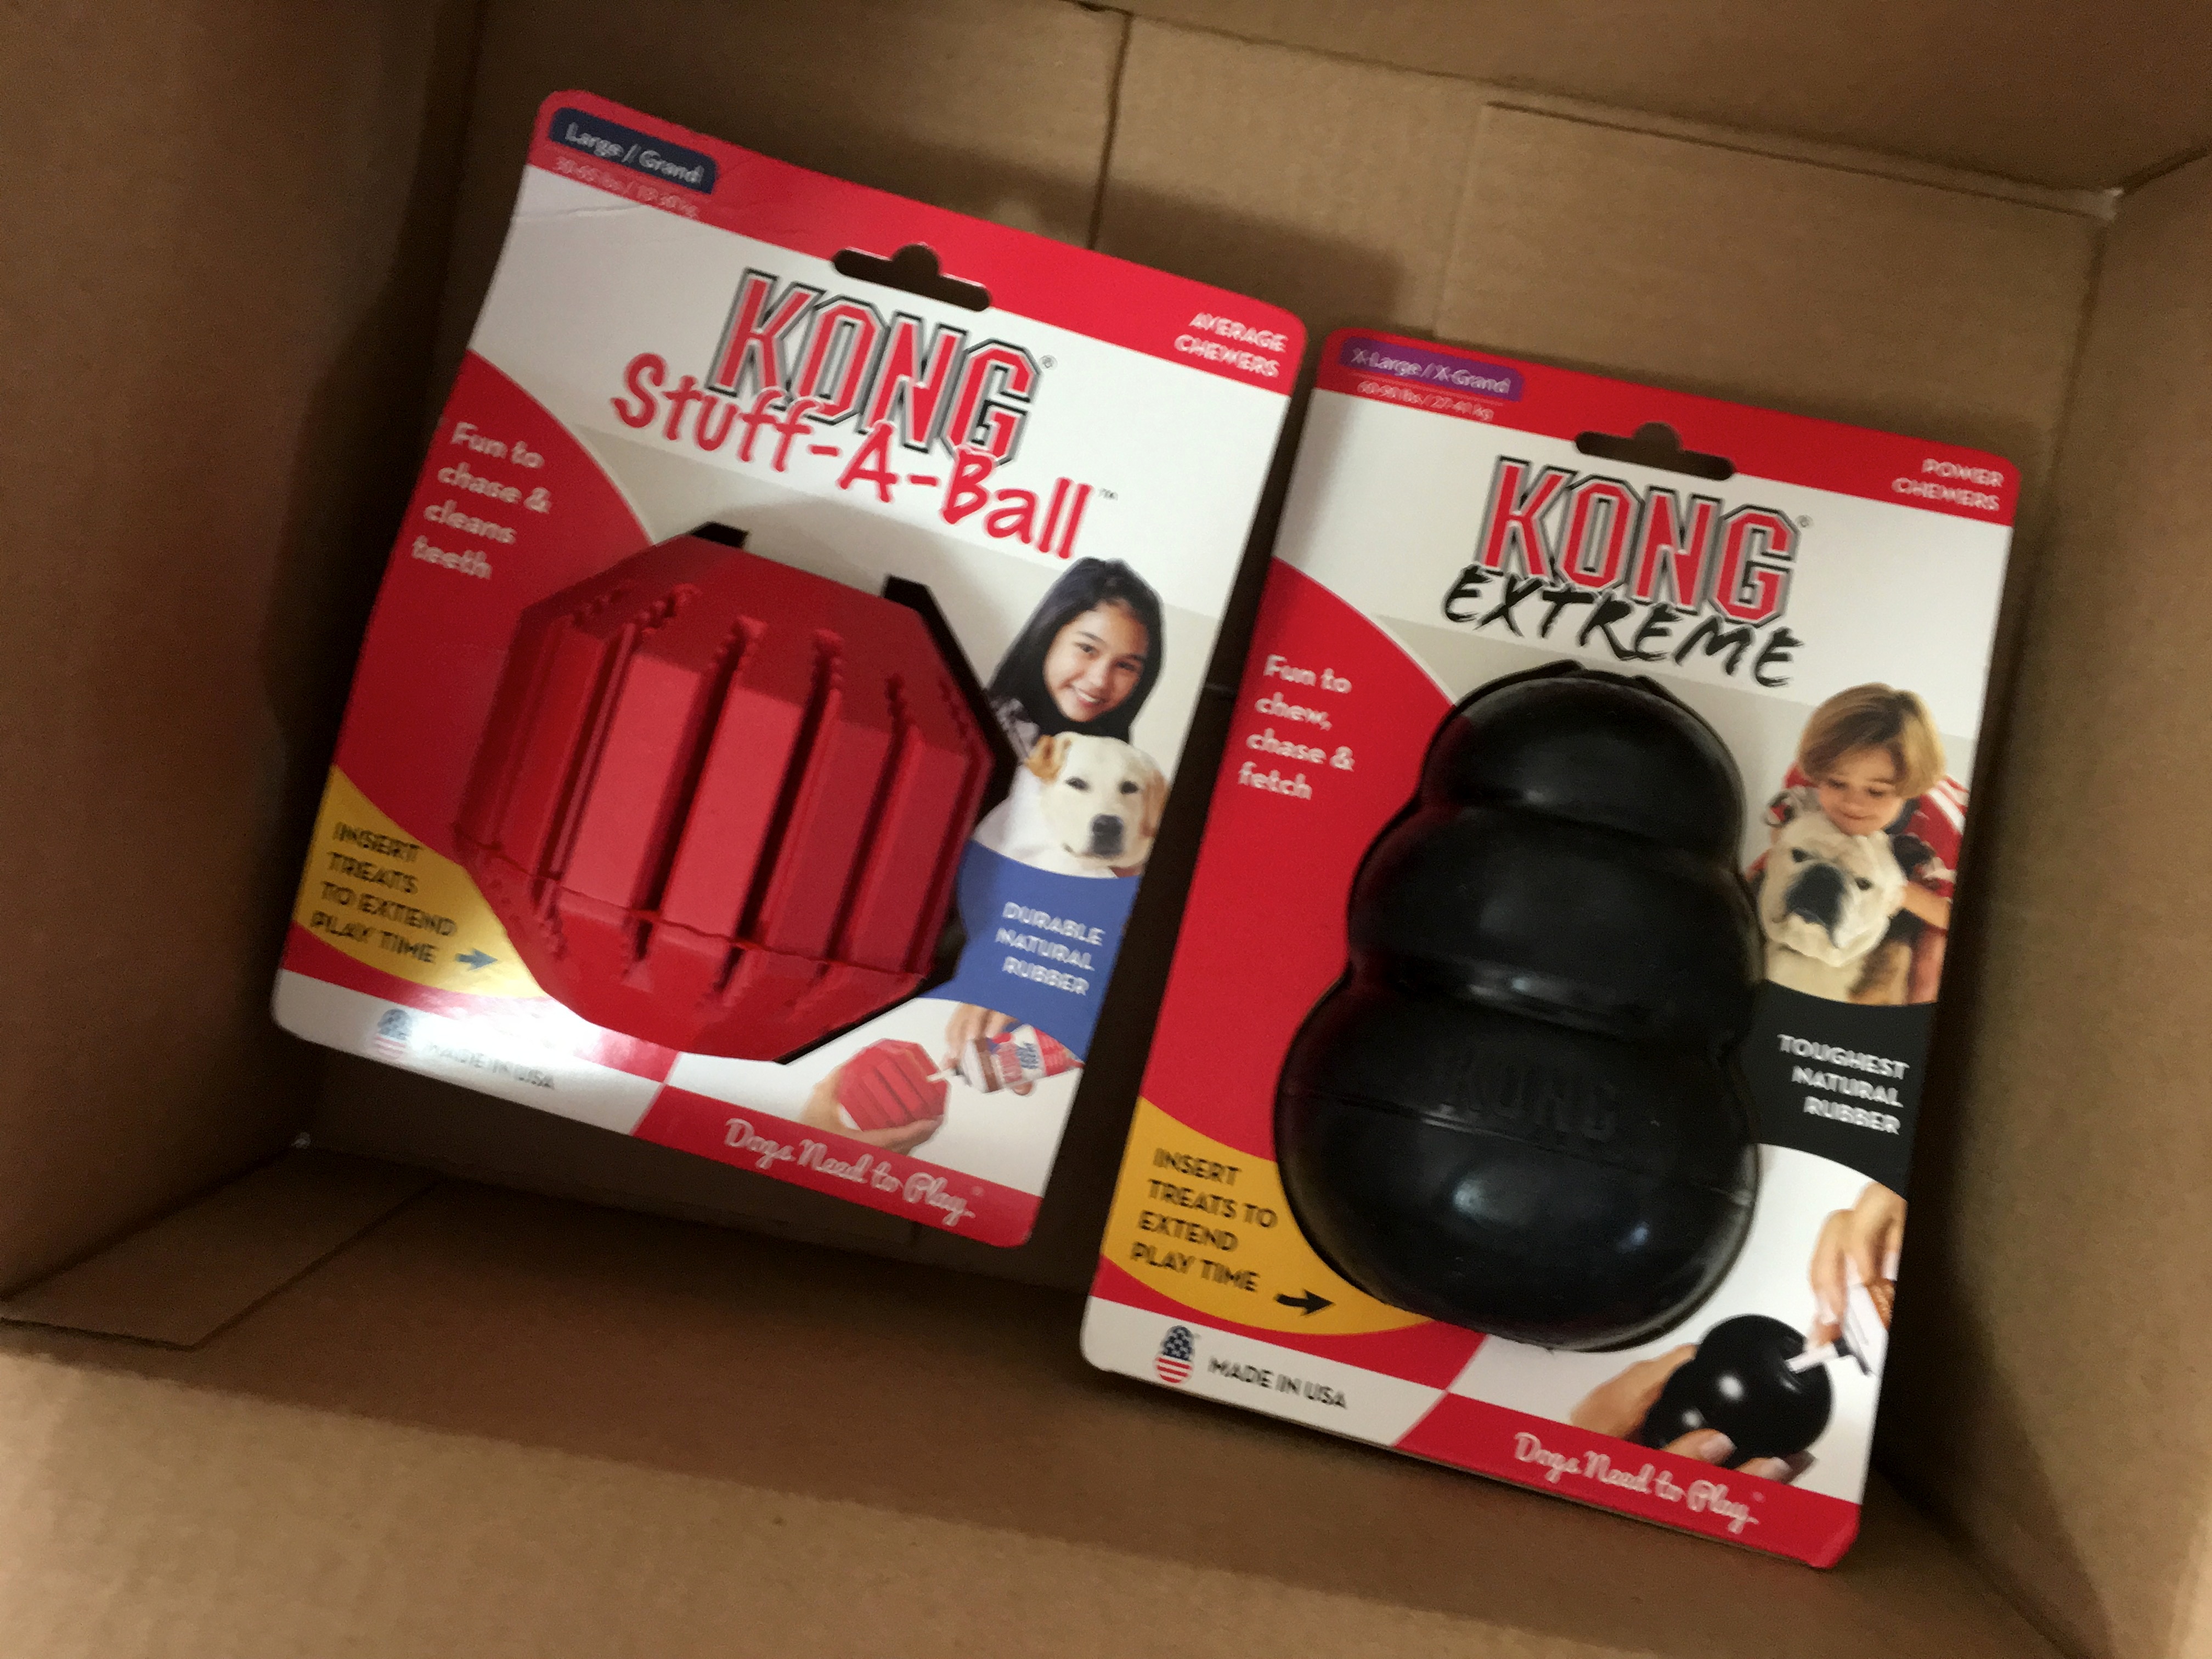
advertising